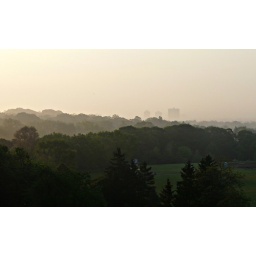
fog over Balfour Park just after sunrise this morning, view from my balcony window looking east